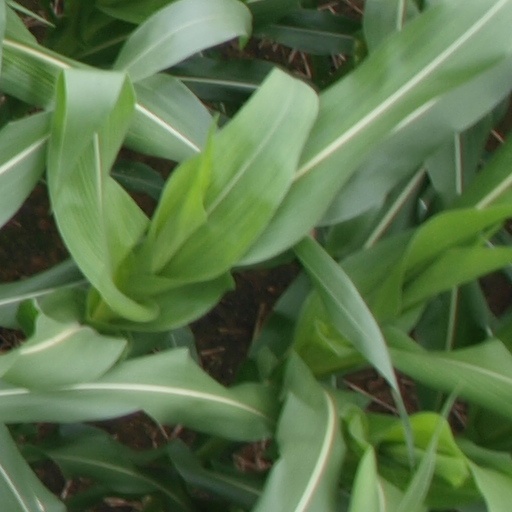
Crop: maize; corn